Josh Cohen (soccer)

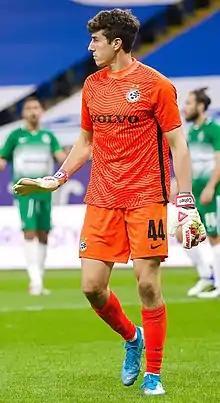
Cohen with Maccabi Haifa in 2020

Joshua Cohen (born August 8, 1992) is an American professional soccer player who plays as a goalkeeper for Major League Soccer club Atlanta United.